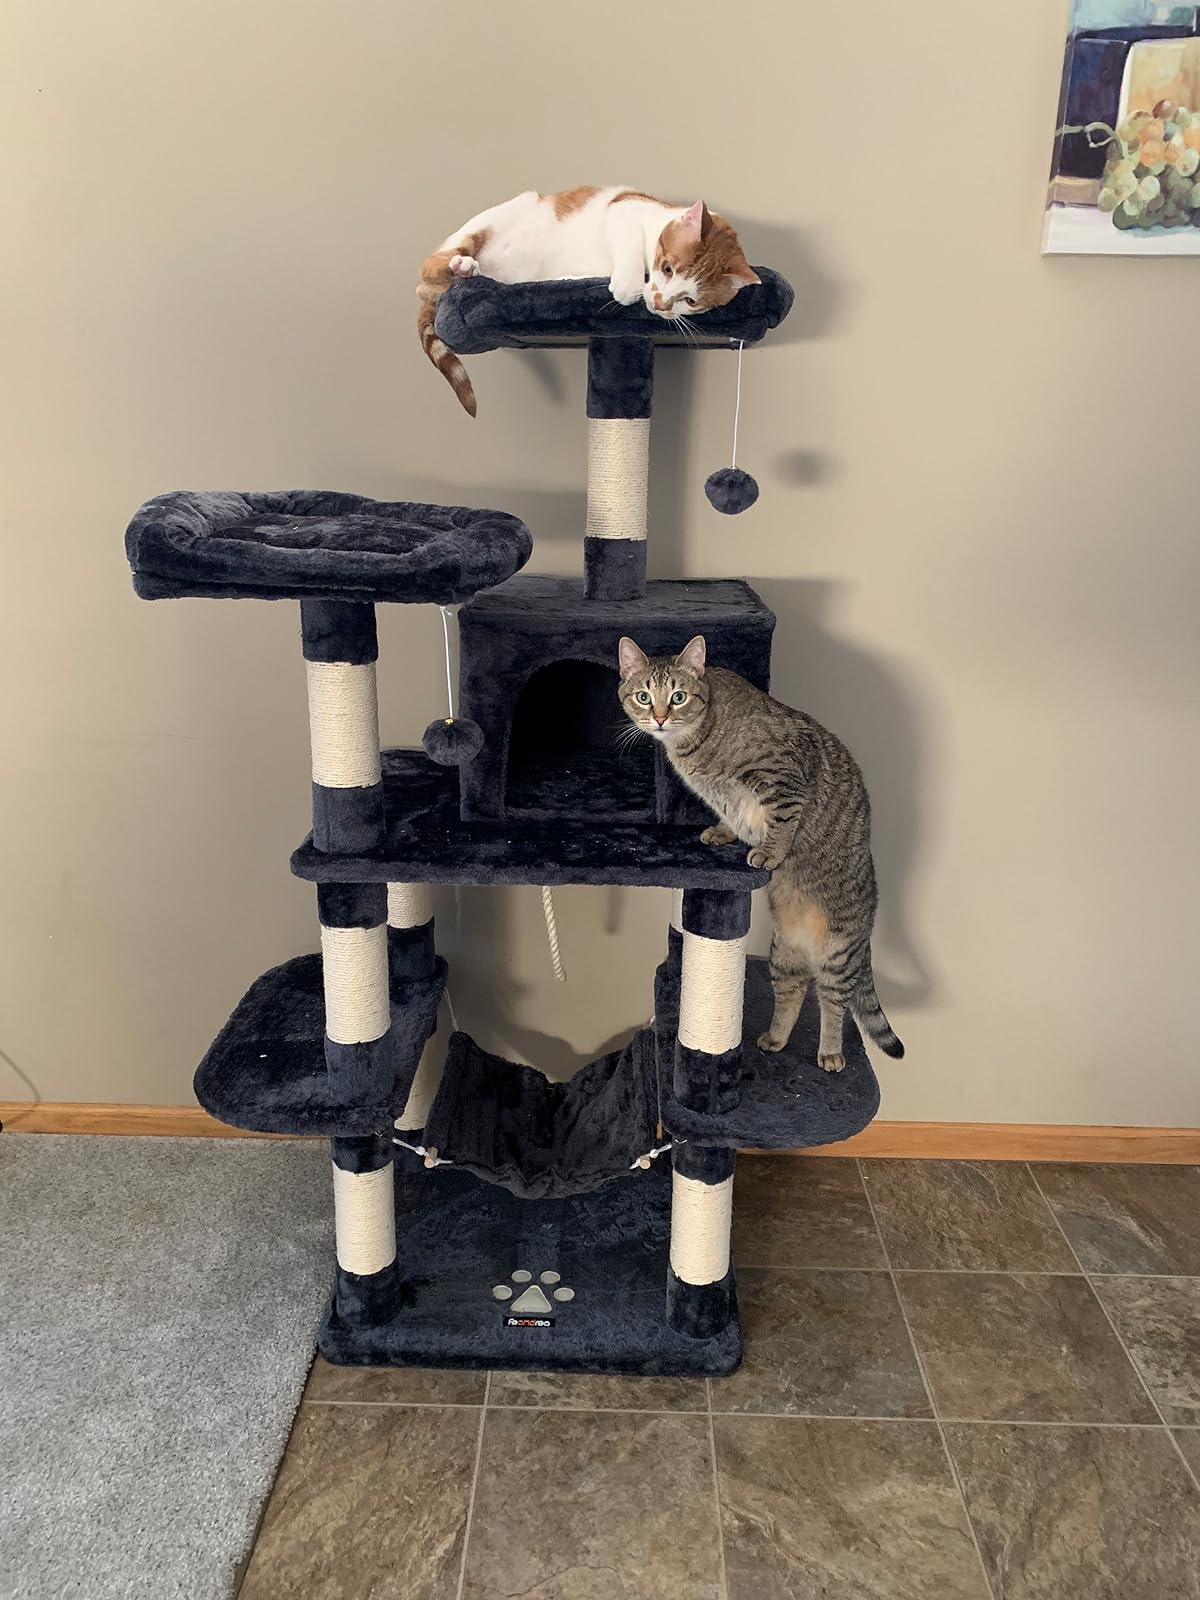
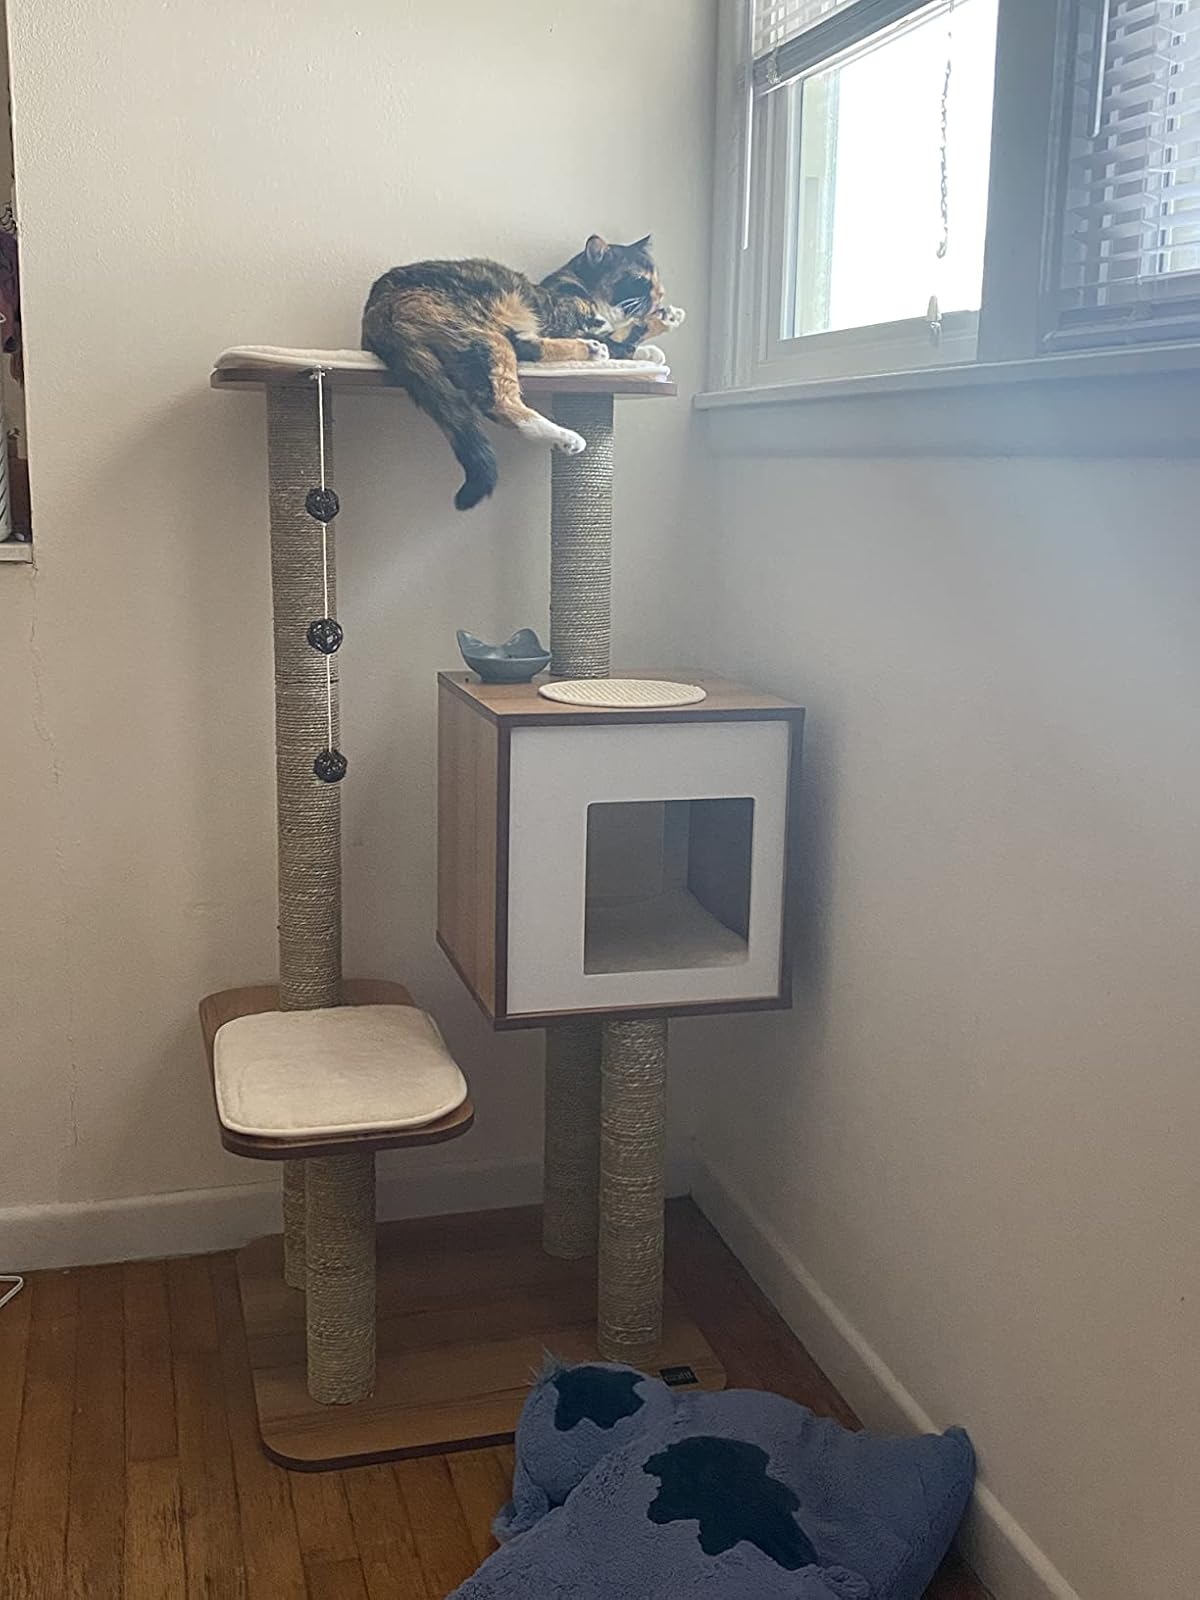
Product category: items_cat tree
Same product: no